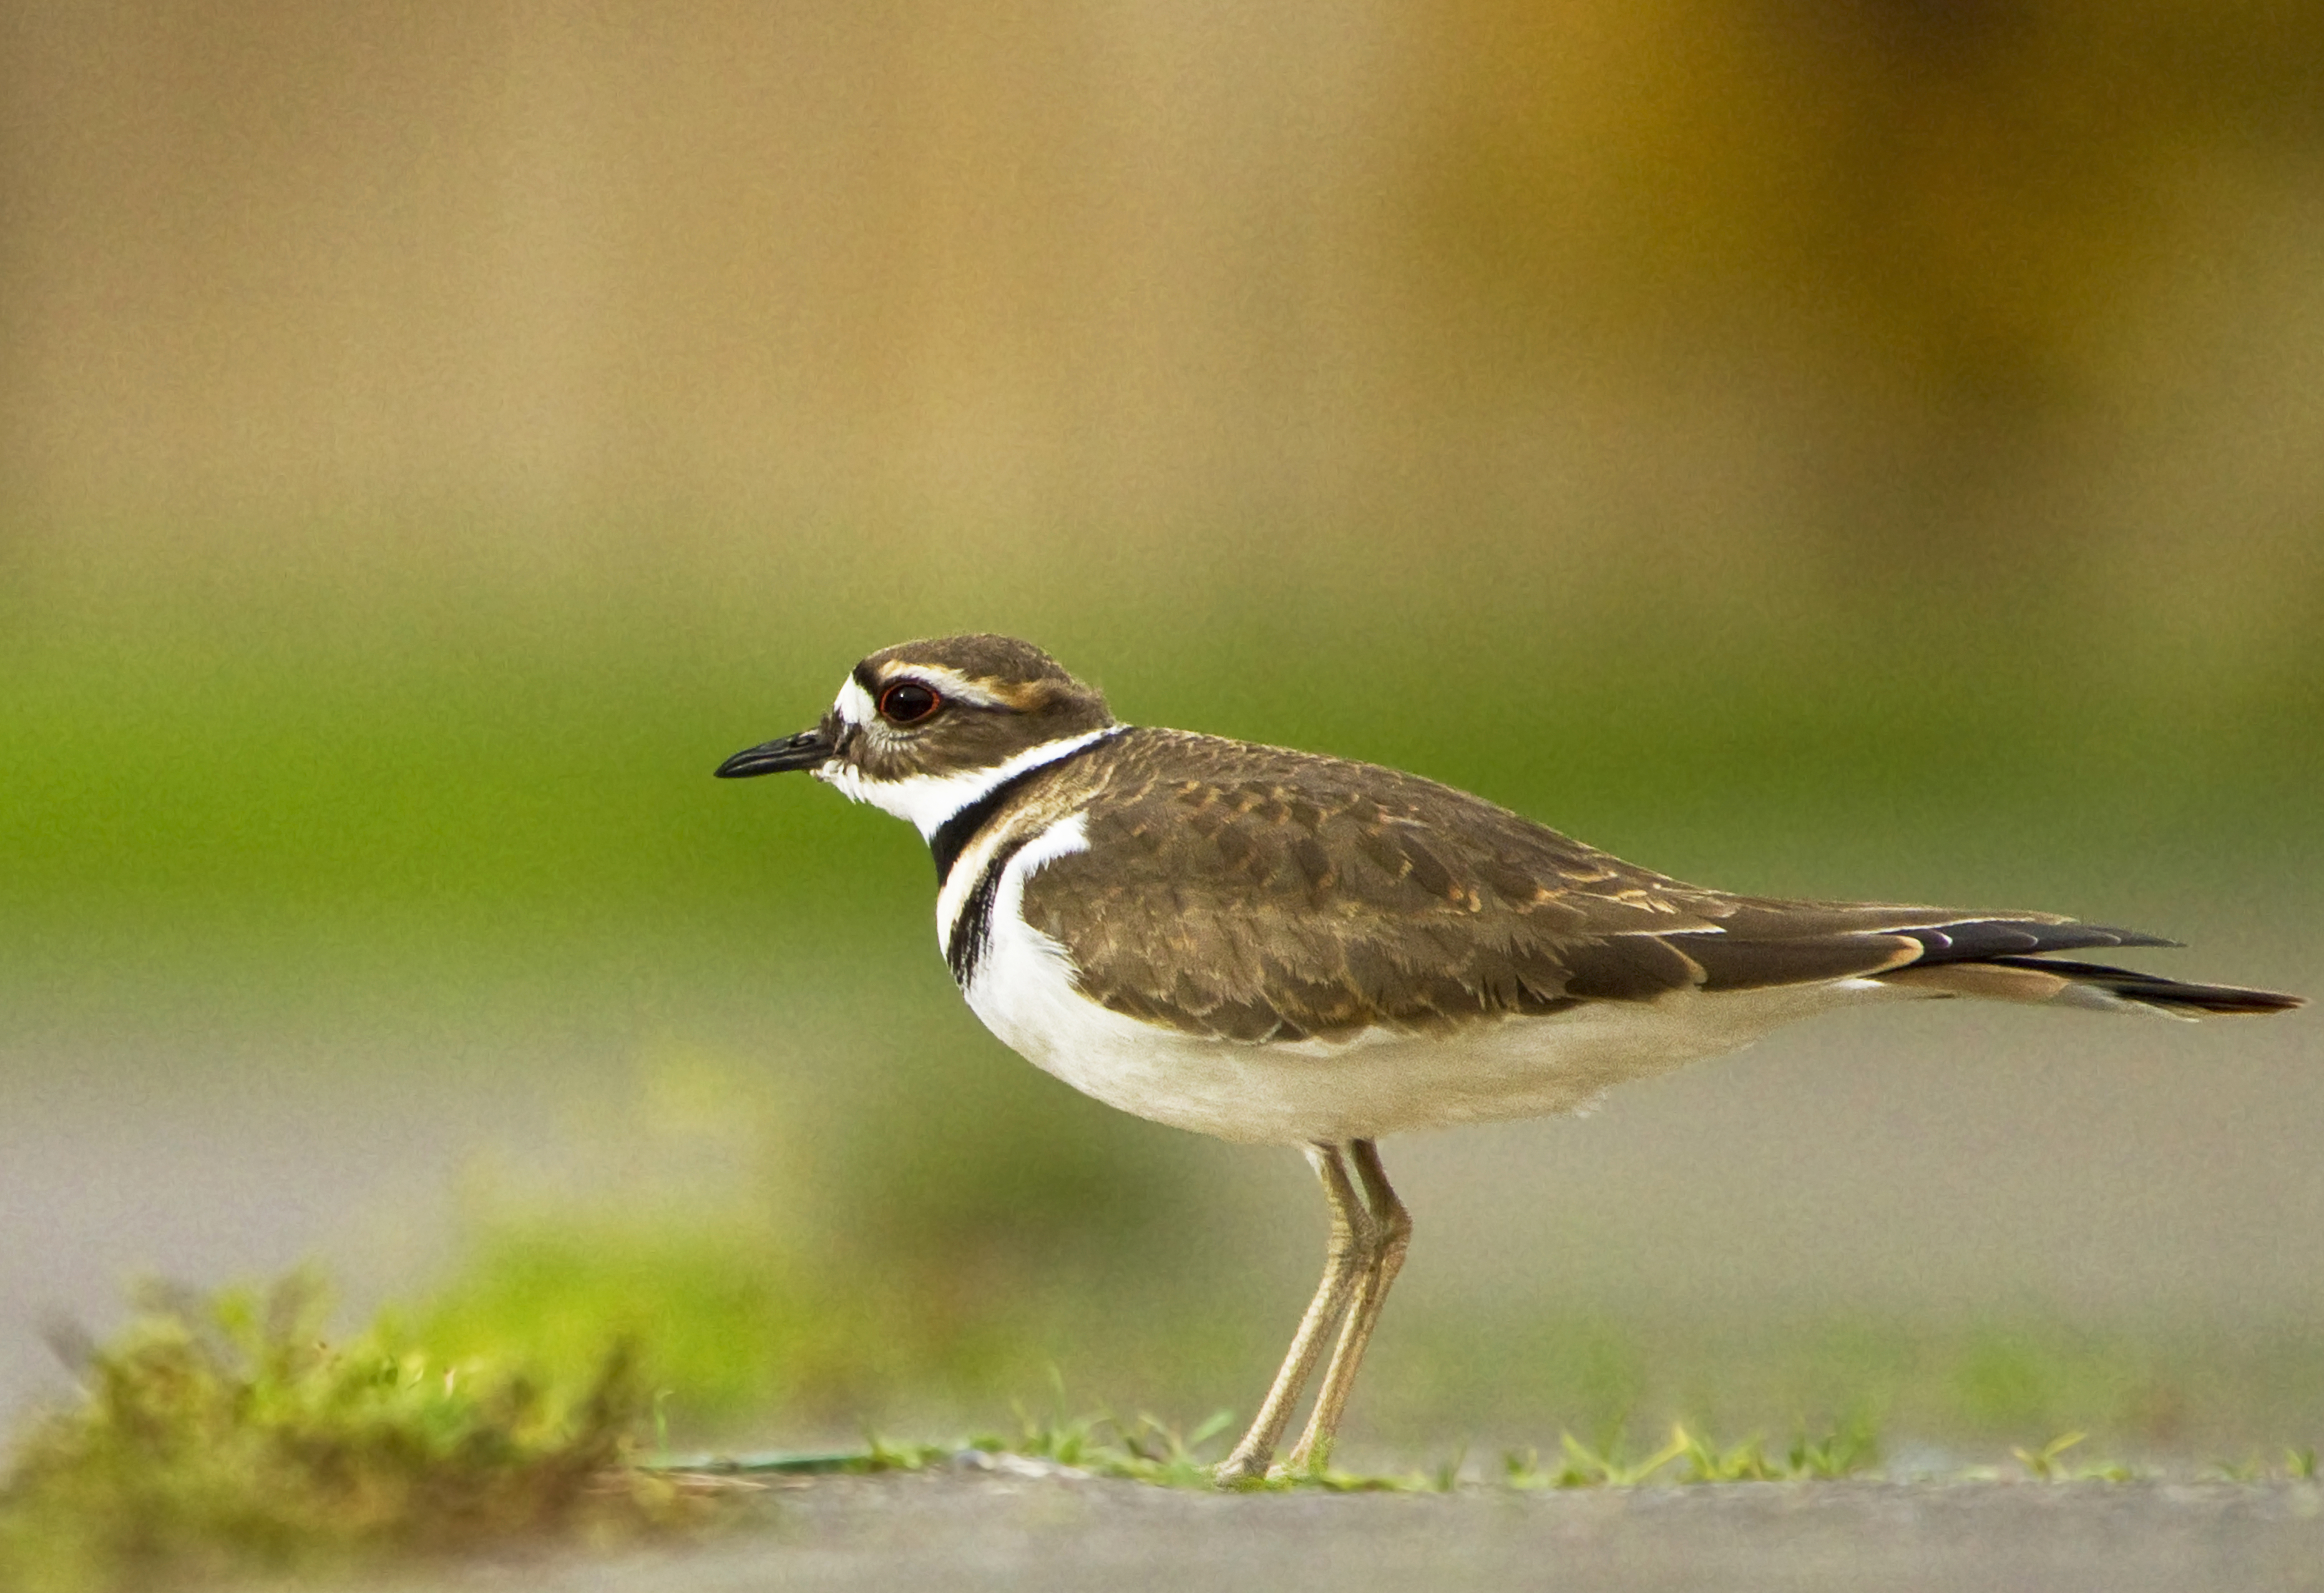
nature, bird, wing, photography, wildlife, beak, broken, fauna, vertebrate, sparrow, images, finch, wader, shorebird, sandpiper, brambling, killdeer, plover, oregon, ian, sane, gervais, faker, vociferus, charadrius, lark, house sparrow, perching bird, cinclidae